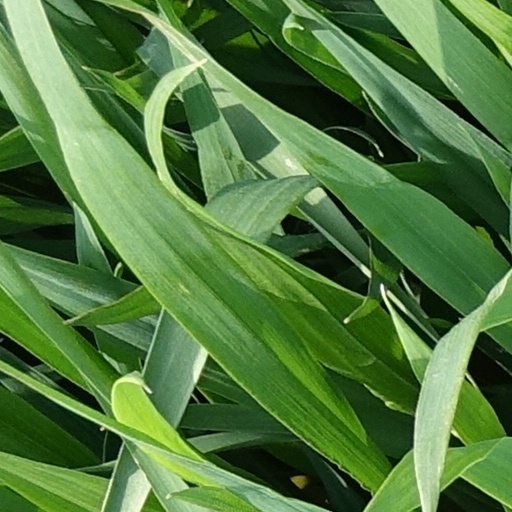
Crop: wheat